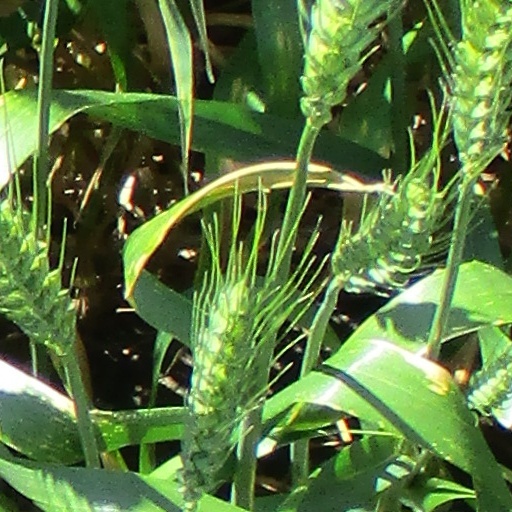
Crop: wheat